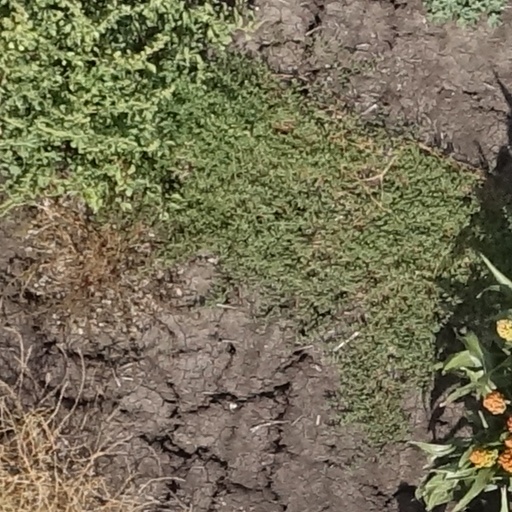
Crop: sorghum